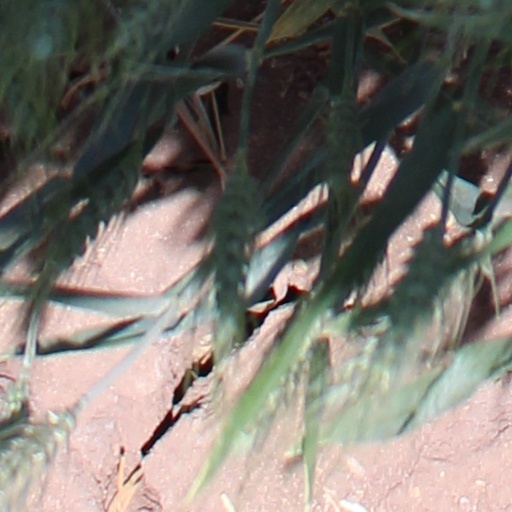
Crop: wheat